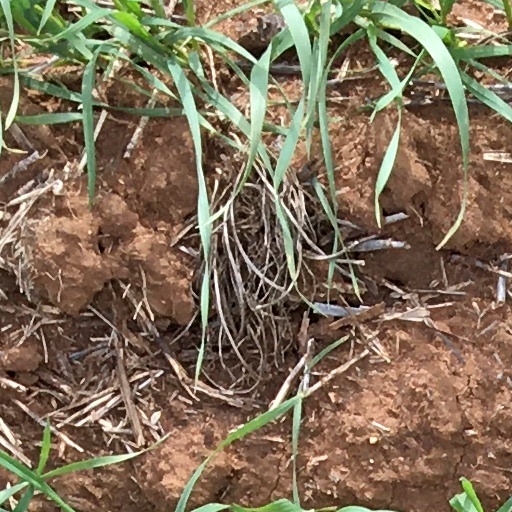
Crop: wheat